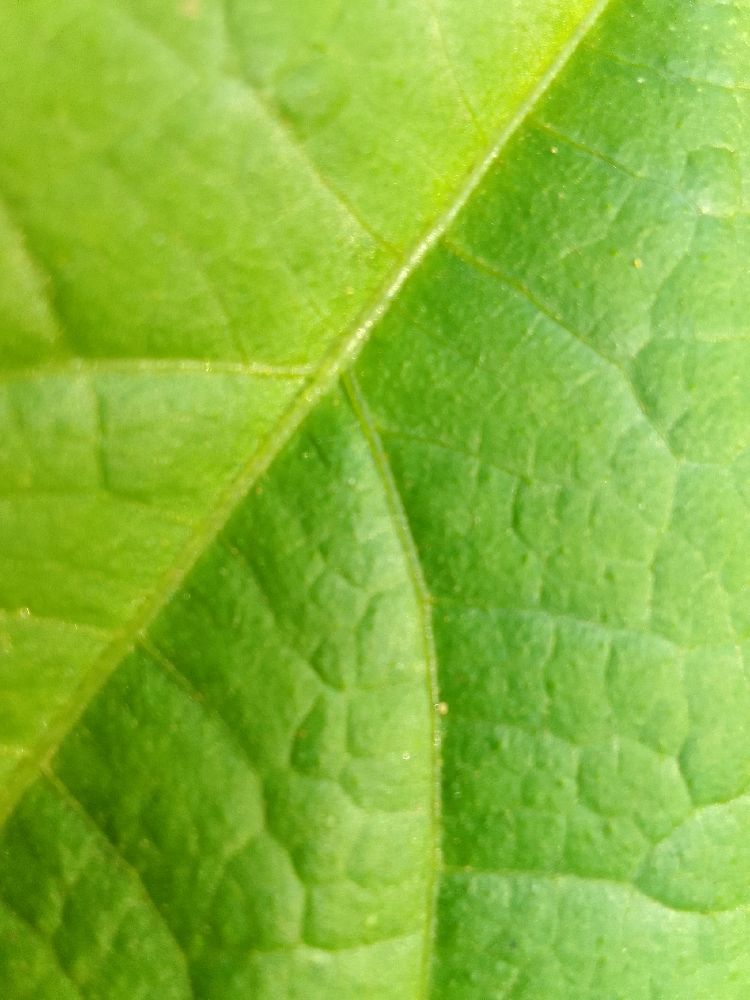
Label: healthy